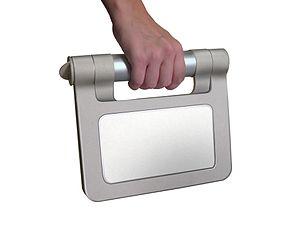
Le XO-1 est un ordinateur portable conçu dans le cadre du projet One Laptop per Child par des membres du MIT.